Sacchetti family

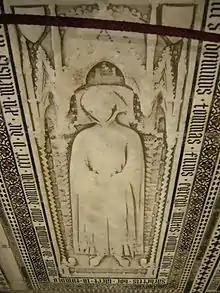
Tomb of Tommaso di Tommaso Sacchetti in transept of Santa Croce, Florence. Tomasso was married to Tancia, daughter of Palla Strozzi who was exiled by the Medici. Tomasso appears to have been the only son-in-law of Palla Strozzi not to have suffered under the Medici. However, his son Jacopo married Niccolosa di Giannozo di Giovanni Strozzi, whose name was removed from the borse of the Tre Maggiori in June 1455 as dangerous to the regime.

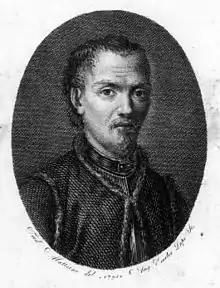
The Poet Franco Sacchetti, born in Dubrovnik in Croatia the son of Benci di Uguccione Sacchetti, nicknamed "Buono", who was involved in the silver trade. Franco married three times. First to Maria Felice di Niccolò Strozzi, second to Ghita di Piero Gherardini and the third to Giovanna di Francesco di Santi Bruni

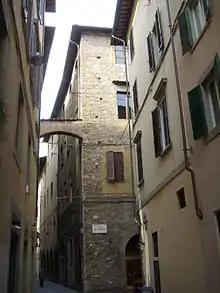
The Tower of the Sacchetti. It was inserted in the defensive system around the Badia Fiorentina begun in the 12th century when the Sacchetti were allied to the degli Uberti. Intersection of Via dei Magazzini and the Via della Condotta, Florence.

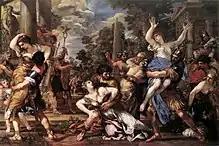
Pietro Da Cortona. Rape of the Sabine Women. The Sacchetti were among the most important patrons of the baroque era. Promoting or commissioning Pietro da Cortona, Andrea Sacchi, Nicolas Poussin, Simon Vouet, Guercino and Guido Reni. In the eighteenth century the collection was sold to Pope Benedict XIV, becoming one of the foundations of the Capitoline Museum in Rome.

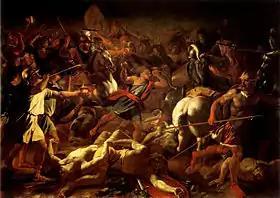
Poussin La Victoire de Gédéon contre les Madianite 1625–1626 c. Commissioned by Marcello Sacchetti Rome, Pinacoteca Vaticana

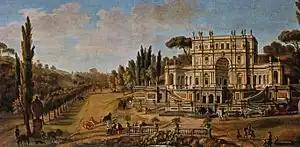
The Villa Pigneto or Sacchetti, or also the Casino al Pigneto del Marchese Sacchetti was a villa in Rome, Italy, designed by the Baroque artist Pietro da Cortona, one of the artist's first works of architecture incorporating ideas found in Giacomo Vignola's Villa Giulia, the Cortile del Belvedere in the Vatican with statuary, in a style reminiscent of Palladio's Palazzo Chiericati (1550) at Vicenza. The villa had its contemporary critics; Bernini likened the structure to a "Christmas crib" (Presepio).

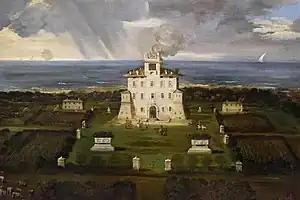
Villa Chigi-Sacchetti at Castel Fusano. Built in 1624-1629 for the Sacchetti family, close associates of Pope Urban VIII, and was the first architectural work of Pietro da Cortona.[1] The villa is now known as Villa Chigi since its acquisition by the Chigi family in the 18th century.

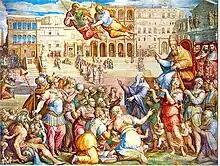
Gregory XI excommunicated Antonio di Forese Sacchetti and the other the members of the committee of The Eight Priests on the March 31, 1376 .

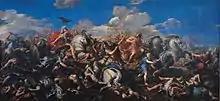
Pietro da Cortona – Battle of Alexander versus Darius. Begun in 1643 Commissioned by Alessandro Sacchetti and alludes to the patron's name and career in the Papal army. Collection: Capitoline Museums

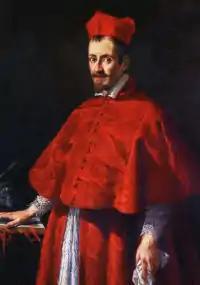
Cardinal Giulio Cesare Sacchetti (1586–1663). His election as Pope to succeed Urban VIII, was vetoed by Philip IV, King of Spain.

According to Ugolino di Vieri the Sacchetti were among the families forced to relocate from Fiesole to Florence after the former was conquered in 1125. In 1137, the earliest document asserts Sacchetto and his brother Bernardino di Bonizo di Merlo contract a tower association with the Uberti family.(Strozziane Uguccioni, August 11, 1137). It was the descendants of Sacchetto that would eventually use this as a patronymic and become known as the Sacchetti. In 1197, Brodaio di Sacchetto was elected to the Council of the Florentine Republic. and in 1202, Consul. While Cingisallo and Albizzo di Rovinoso are listed among the Anziani for the year 1200. When Florentine society was divided between the political factions of the Guelf and the Ghibellines most members of the family sided with the Guelf party. In 1260 the Teghiaio and Giambeto Sacchetti fought in the Battle of Montaperti against Ghibelline Siena while Gaglia di Upizzino Sacchetti was one of the men charged with defending the "Carroccio", a wheeled altar which was the rallying point for a medieval army. The Sienese defeated the Florentines and the Sacchetti were exiled but later returned with the eventual defeat of the Sienese and the final expulsion of the Florentine Ghibellines. Despite the family's support for Guelf party, the Sacchetti were barred from public office in the Ordinances of Justice in 1293 and 1295. The ordinances were intended to exclude Ghibelline sympathizers and nobles with a reputation for their bellicose nature and a predilection for violence to impose their will. Eventually the family returned to the council and the highest offices of the Republic. Antonio di Forese Sacchetti was appointed by the Signoria on July 7, 1375 as one of the eight members of a committee, that became known as the "Otto dei Preti" (Eight Priests), to carry out the taxation of the clergy in Florence and Fiesole. The tax was a forced loan to pay for the nonaggression pact with the mercenary Sir John Hawkwood at a cost of 130,000 florins. Antonio with the other members were excommunicated by Pope Gregory XI.